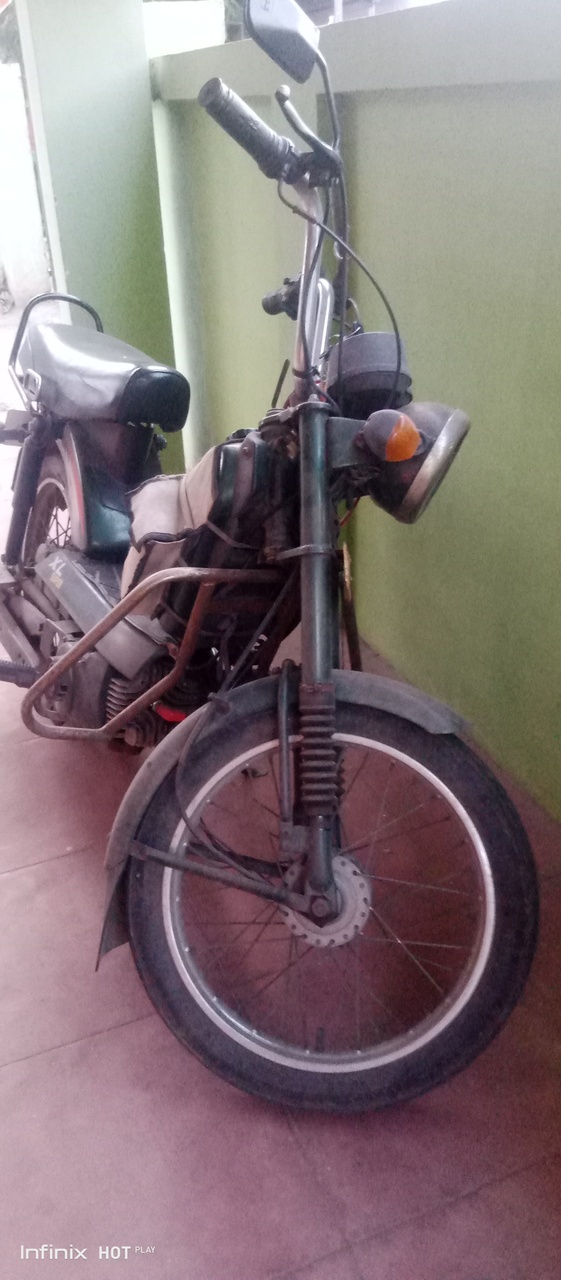
its a very old motorcycle.